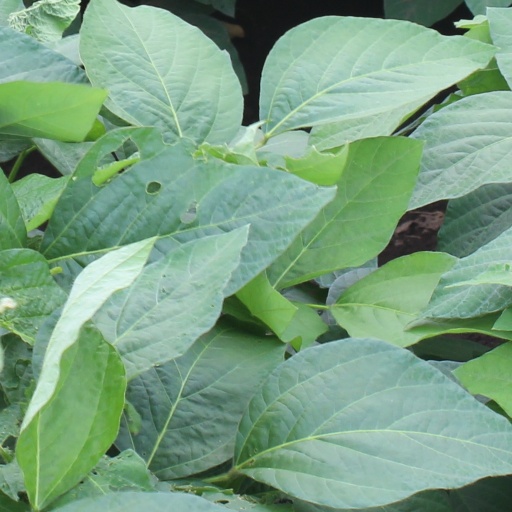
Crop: soybean